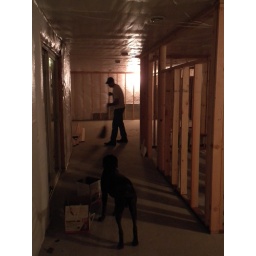
Standing in front of windows looking into bedroom area